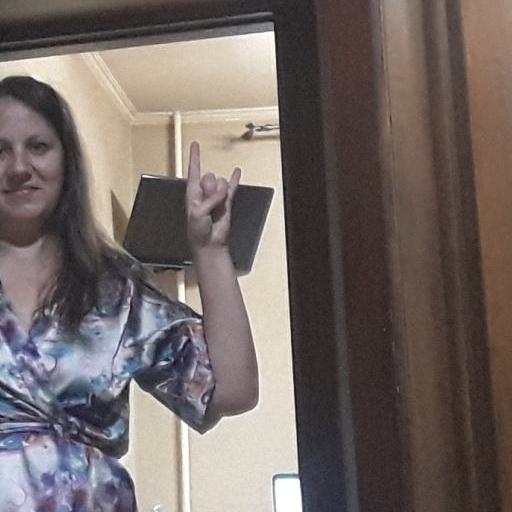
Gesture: rock